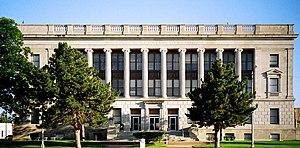
Le comté de Wilbarger, en anglais : Wilbarger County, est un comté situé dans le nord de l'État du Texas, à la frontière de l'Oklahoma aux États-Unis. Fondé le 1ᵉʳ février 1858, son siège de comté est la ville de Vernon. Selon le recensement des États-Unis de 2010, sa population est de 13 535 habitants. Le comté a une superficie de 2 533,6 km², dont 2 514,4 km² en surfaces terrestres. Il est baptisé en référence à Josiah Pugh Wilbarger et Mathias Wilbarger, deux pionniers tués par des Comanches, en 1845.